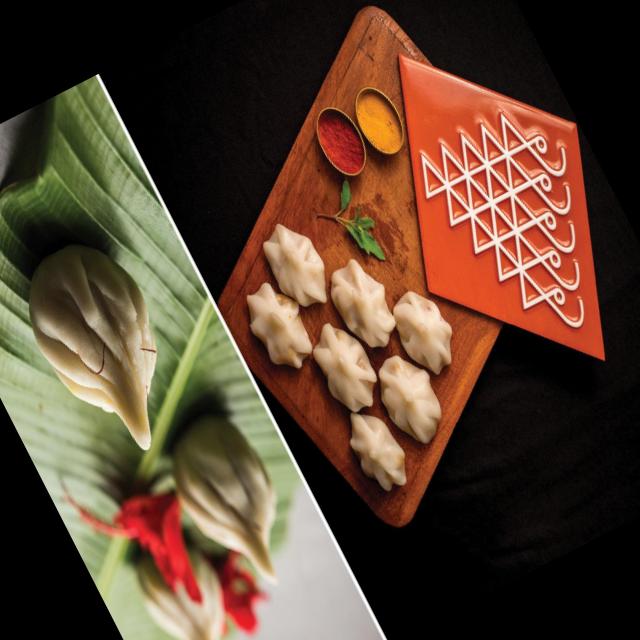
Dish: modak